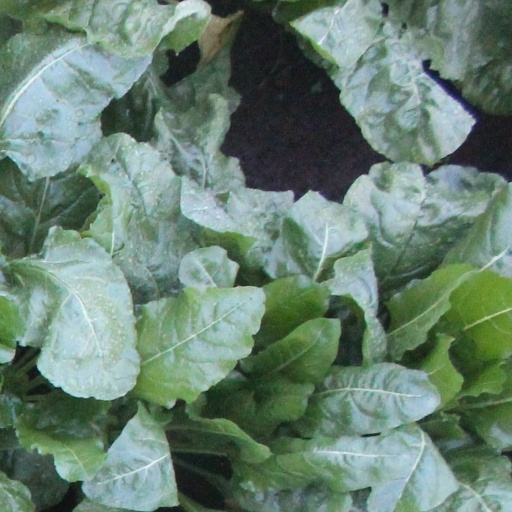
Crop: sugar beet